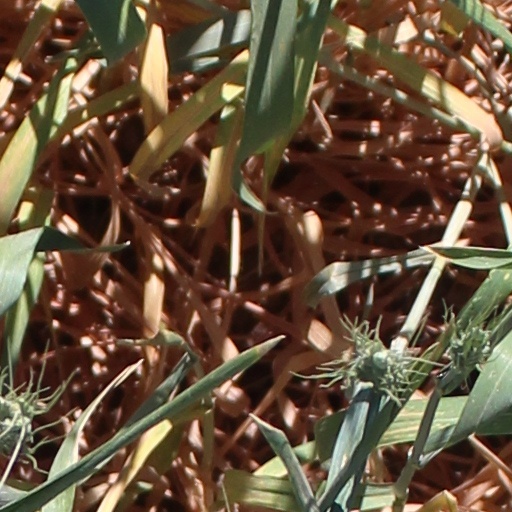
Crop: wheat